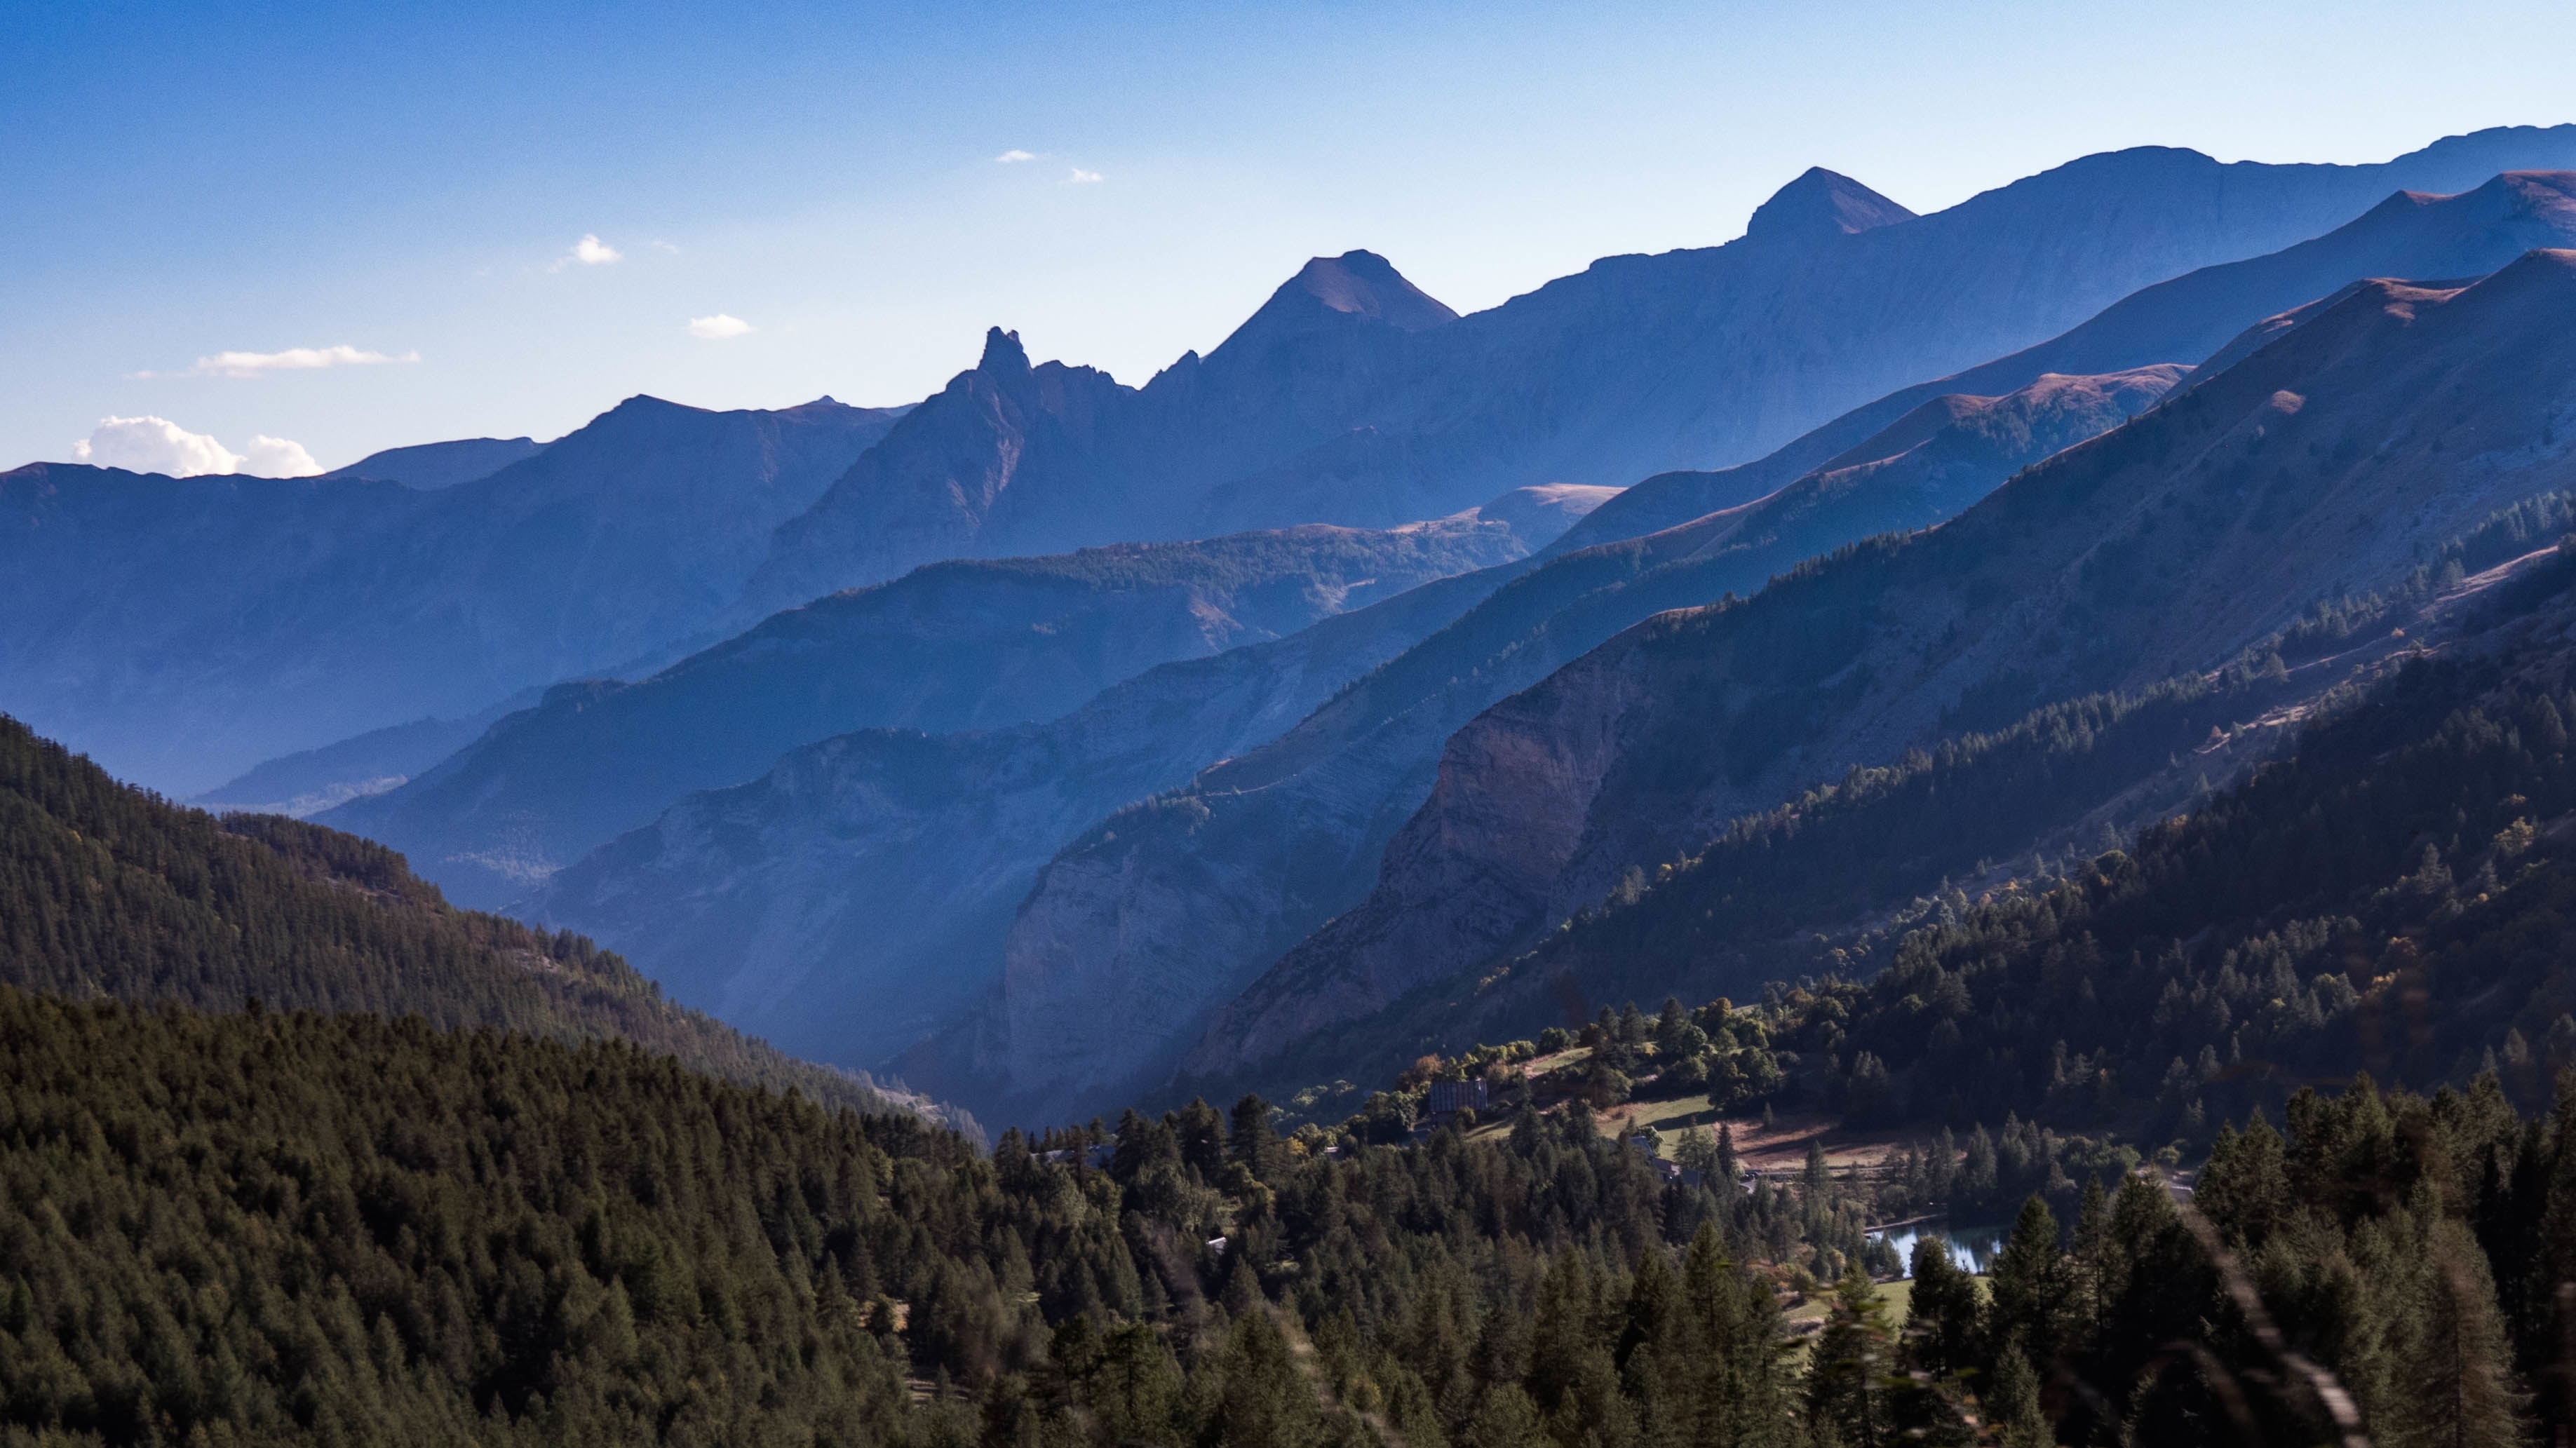
landscape, tree, nature, wilderness, walking, mountain, snow, morning, lake, adventure, valley, mountain range, autumn, national park, ridge, summit, alps, plateau, fell, landform, mountain pass, geographical feature, atmospheric phenomenon, mountainous landforms